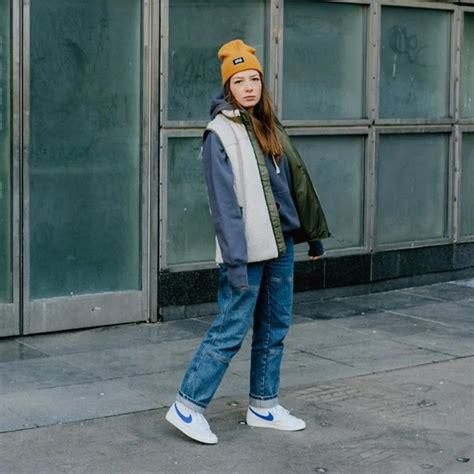
Brand: Nike
Model: Blazer Platform